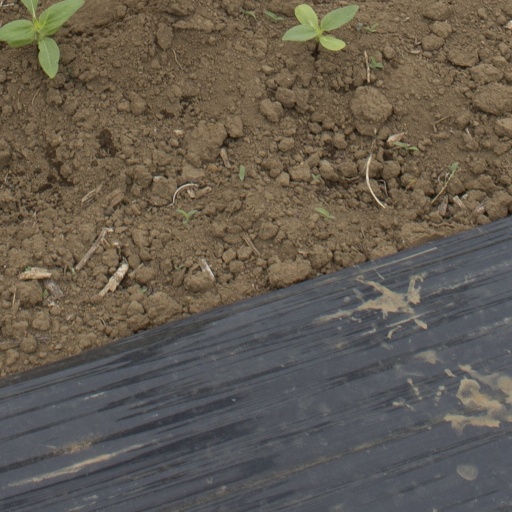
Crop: Jerusalem artichoke